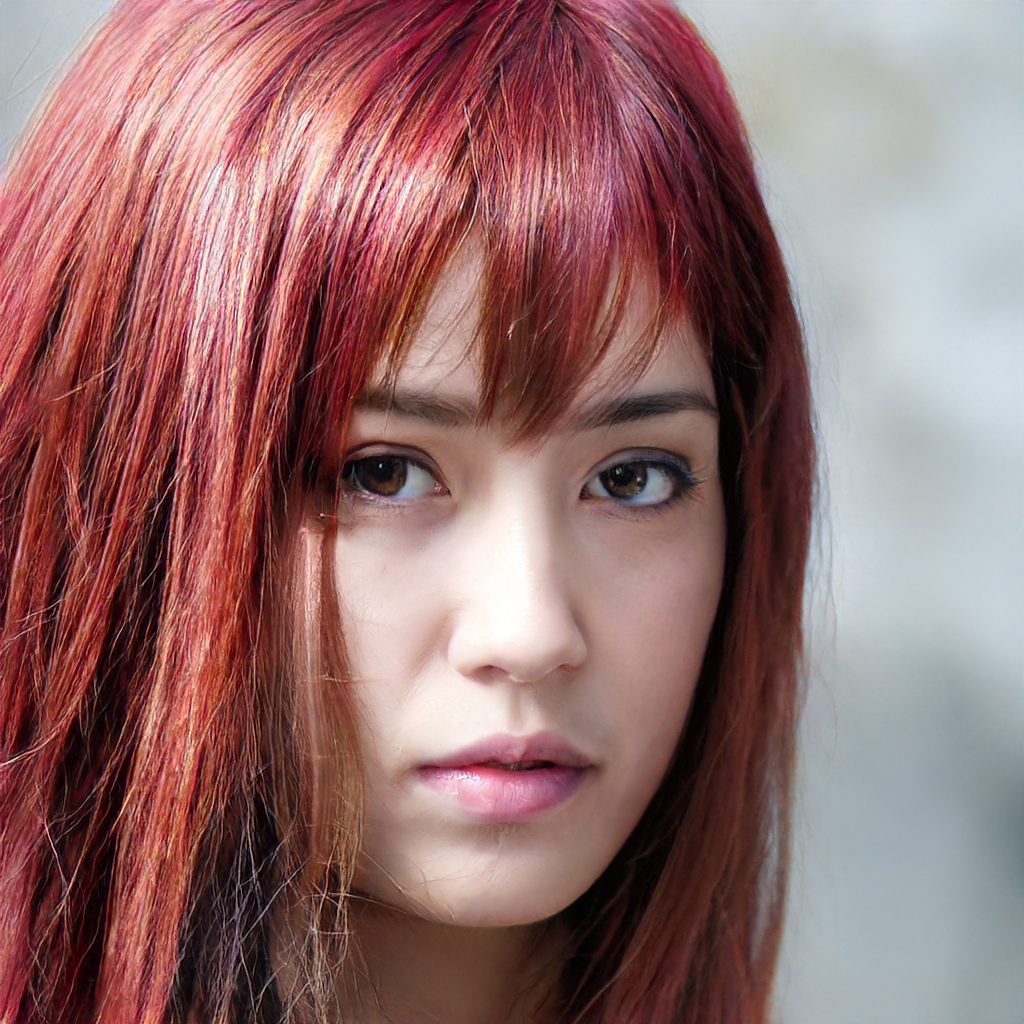
Gender: Female